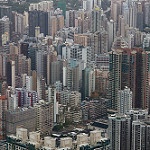
Label: buildings